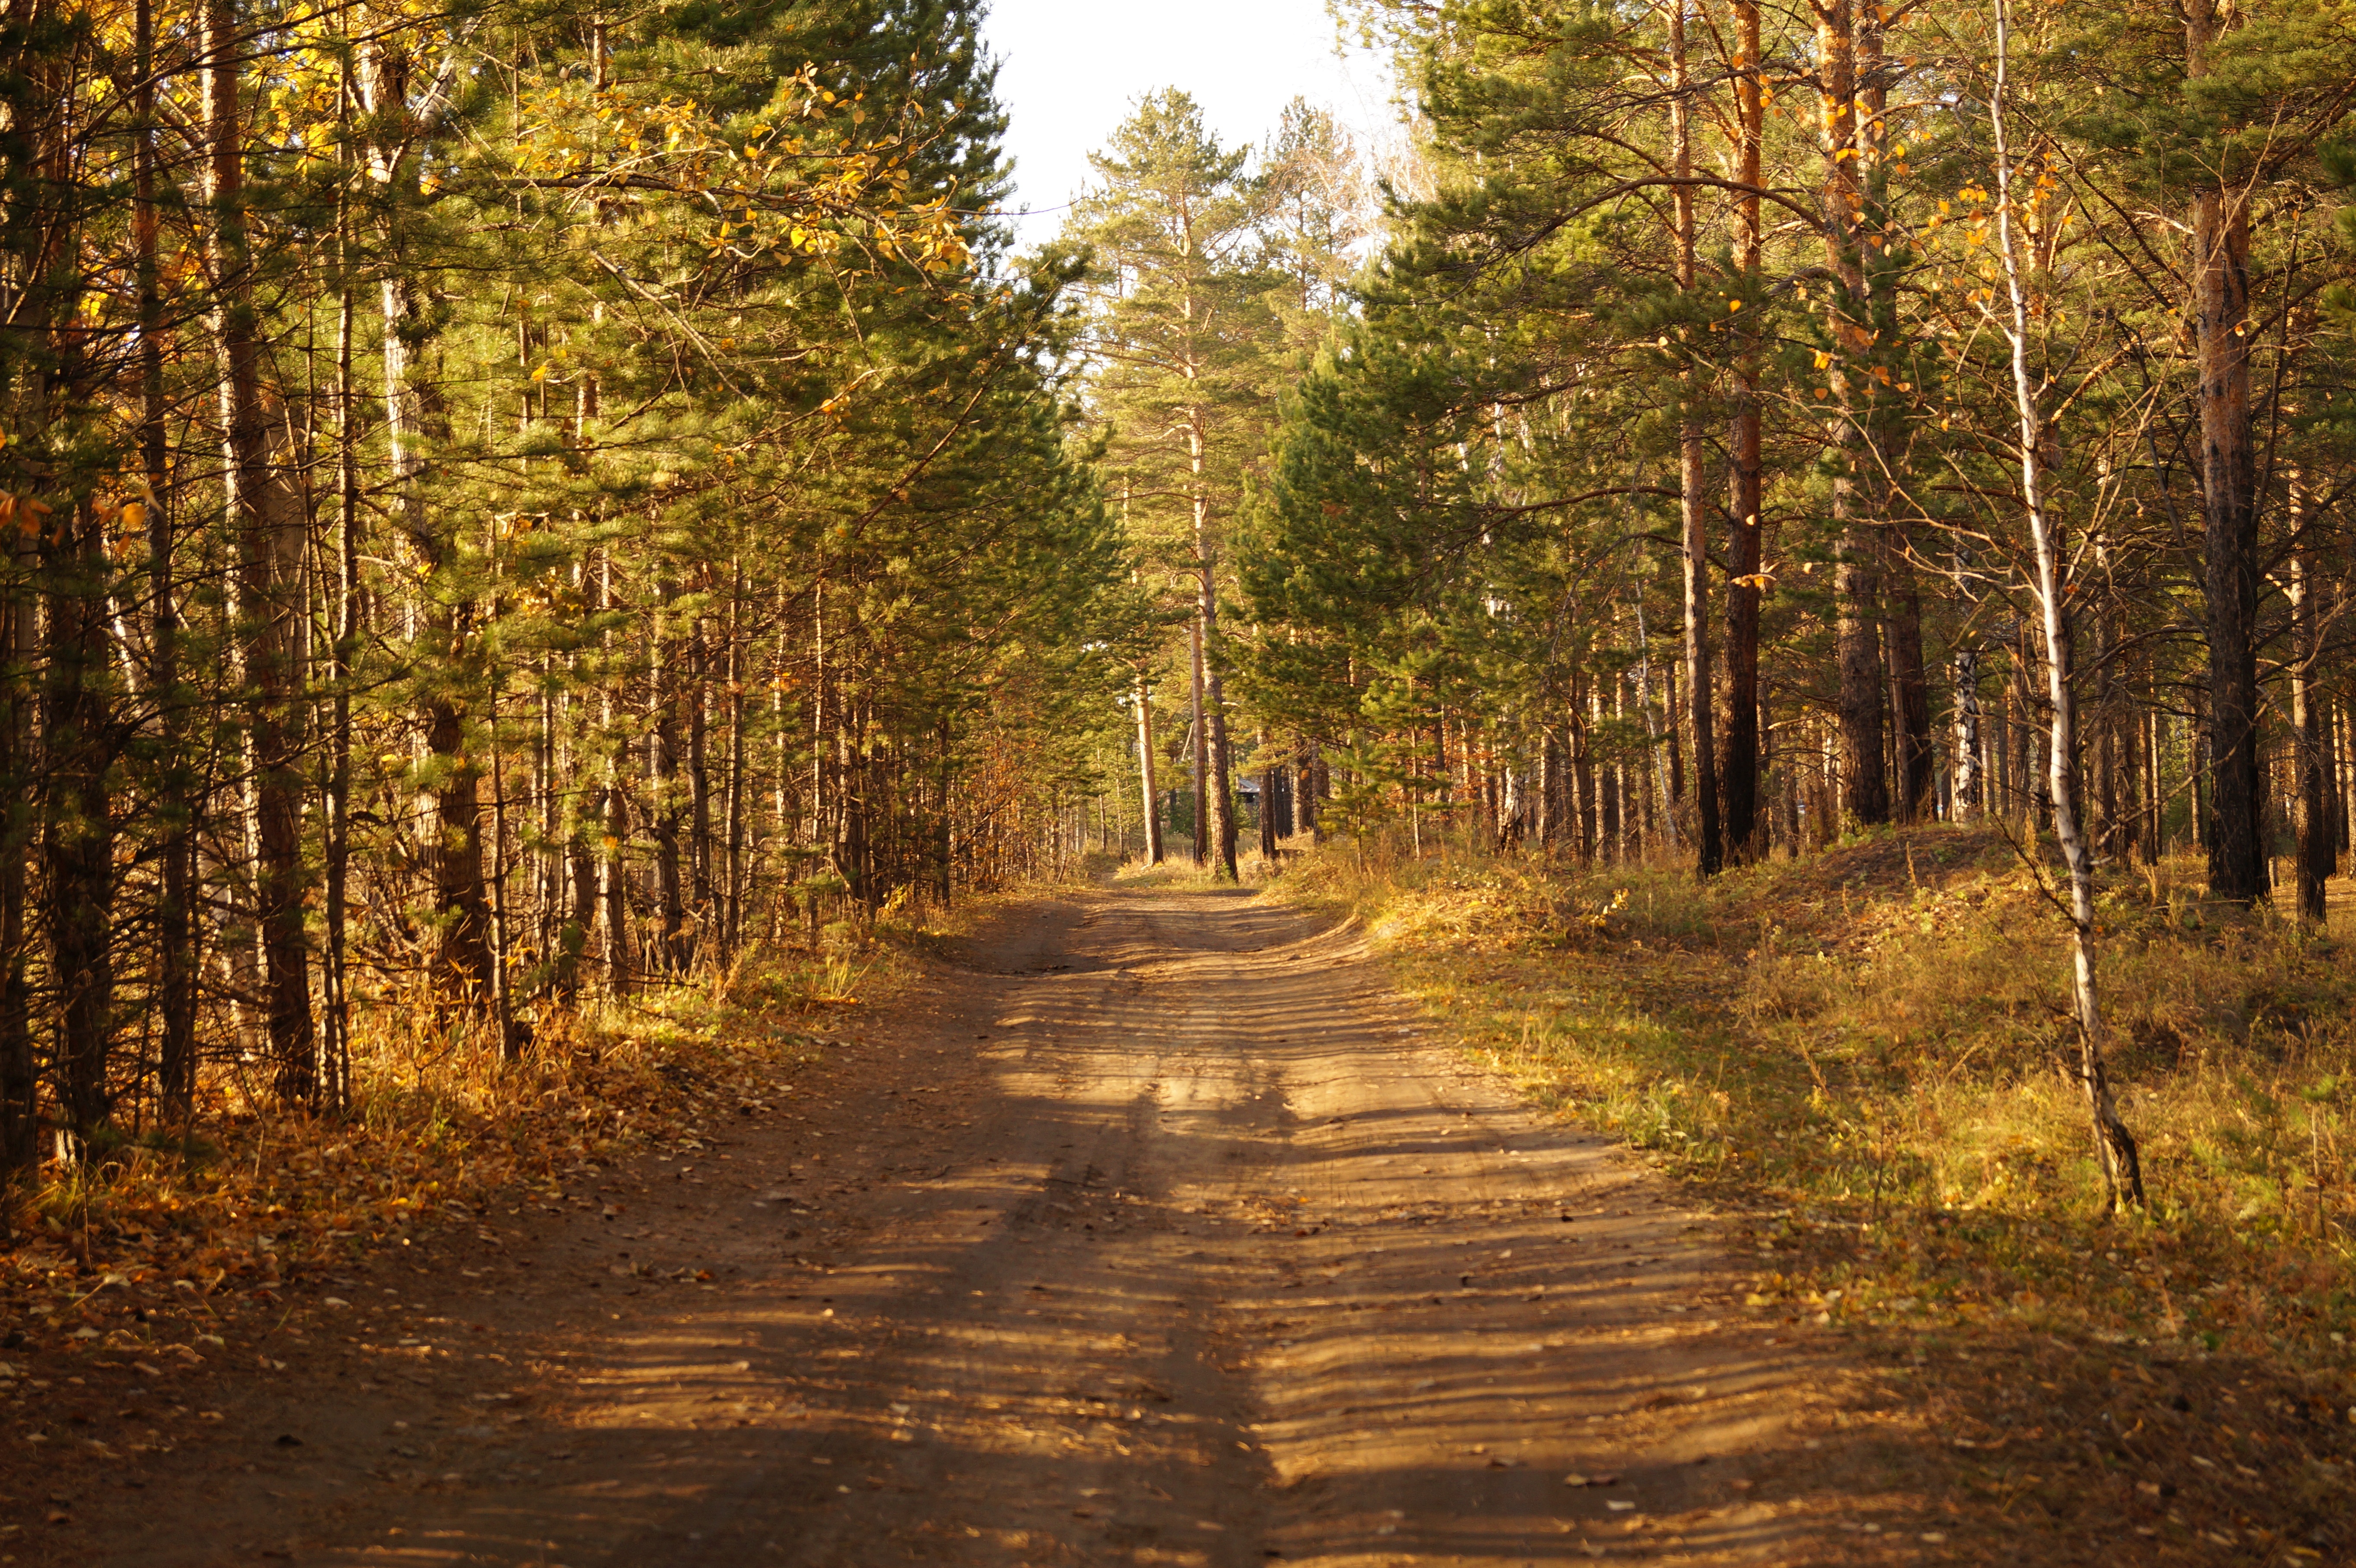
tree, nature, forest, wilderness, track, trail, sunlight, morning, leaf, autumn, season, deciduous, grove, woodland, habitat, ecosystem, the way, biome, natural environment, atmospheric phenomenon, woody plant, temperate broadleaf and mixed forest, temperate coniferous forest